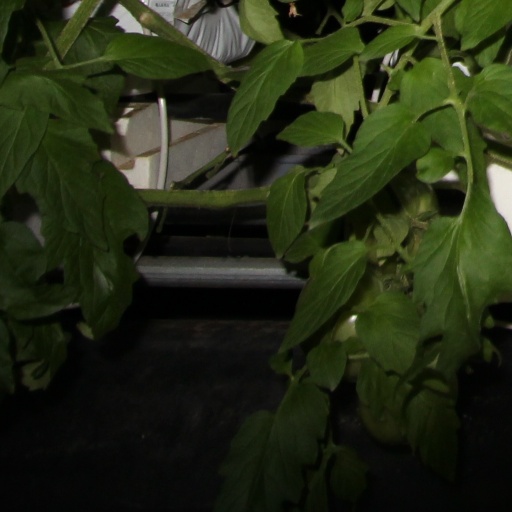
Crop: tomato